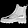
Label: Ankle boot